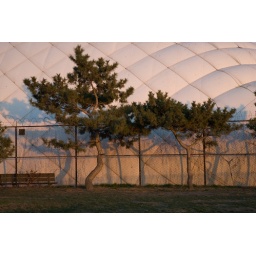
Nice ever green trees in front of tennis corts. Sharp shadows make interesting this composition.